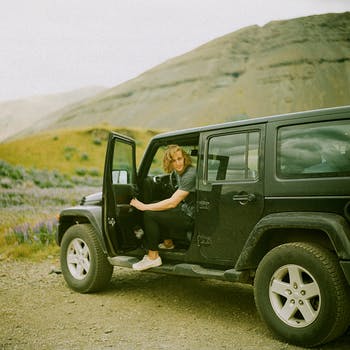
Label: No Watermark